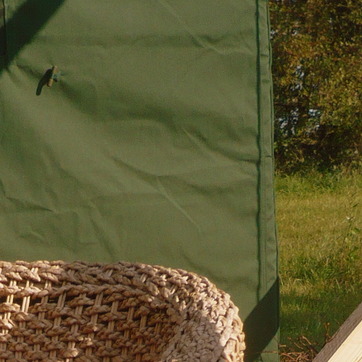
Material: plastic